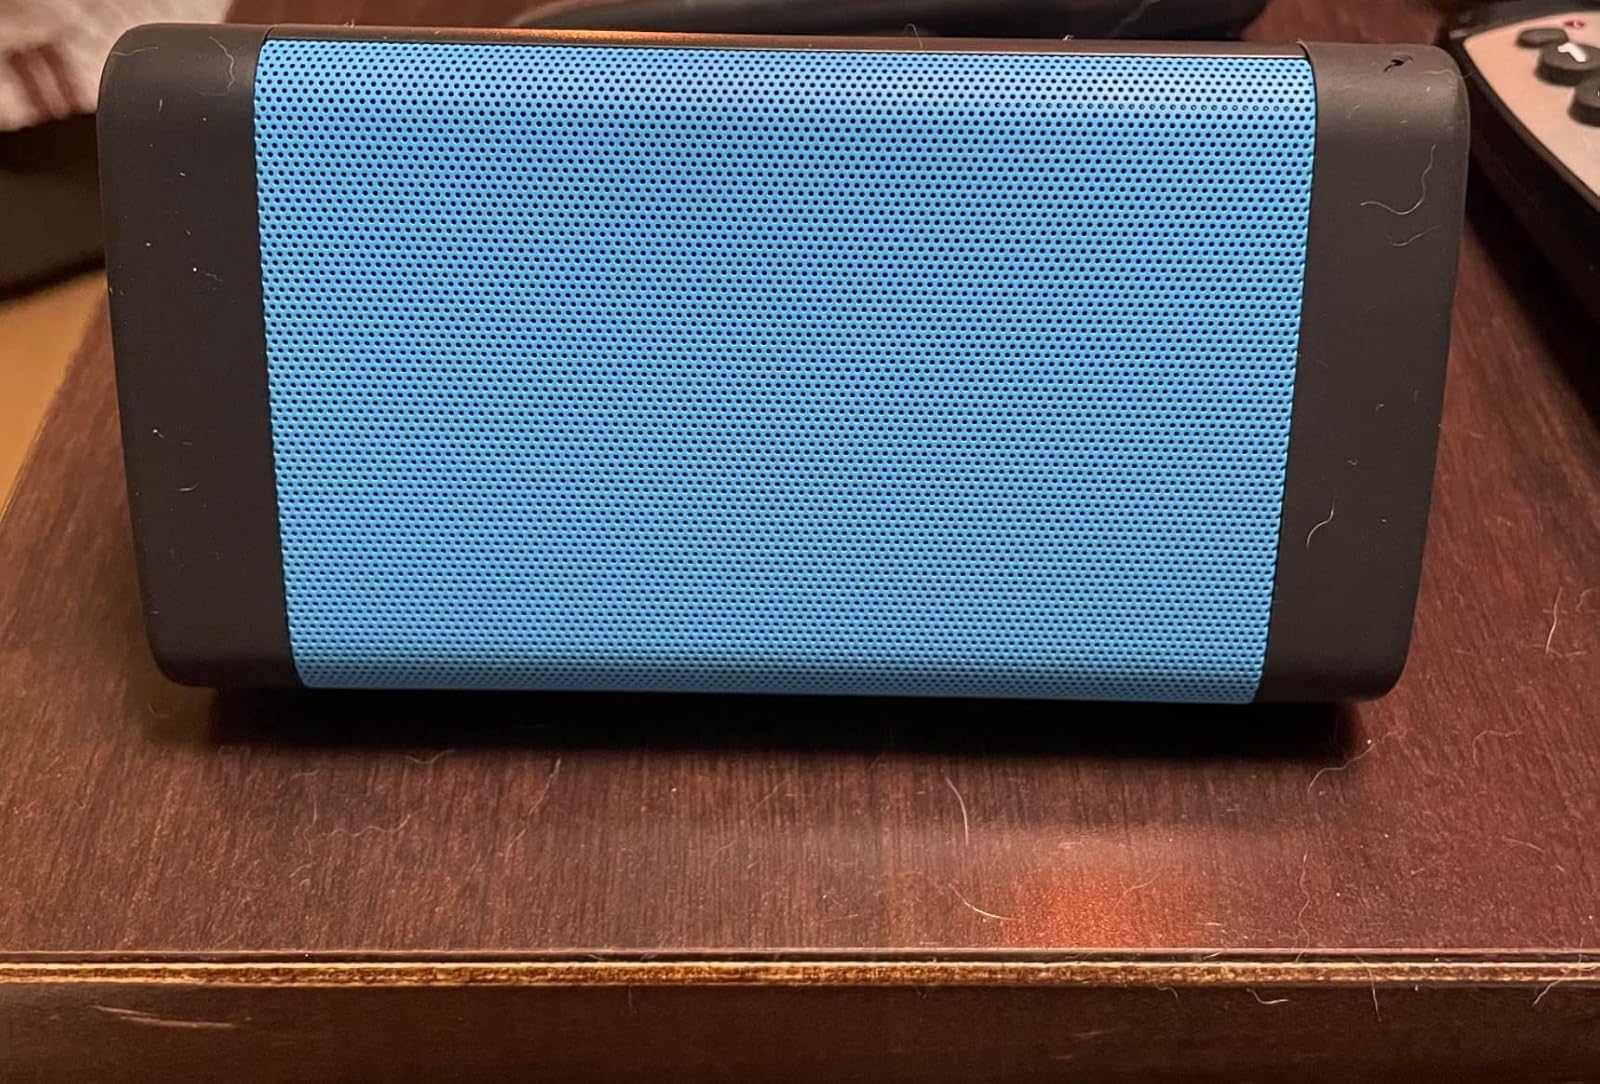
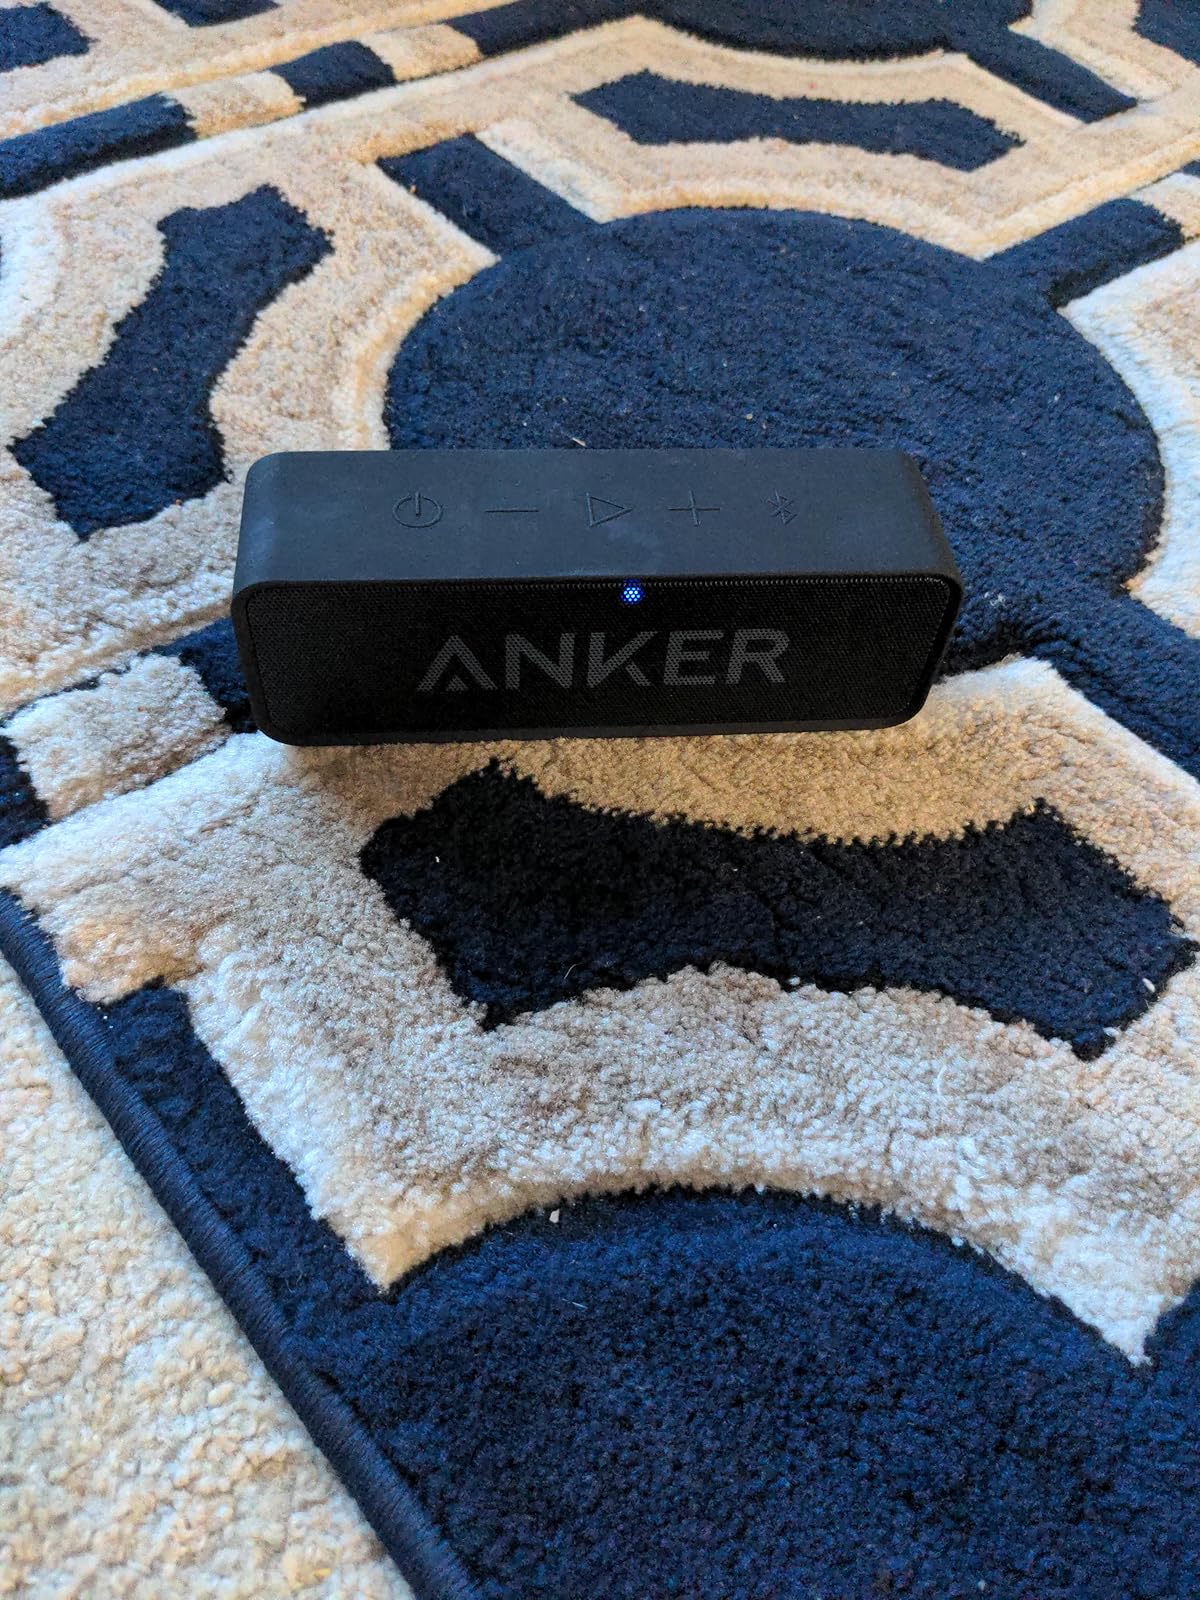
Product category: speaker
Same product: no